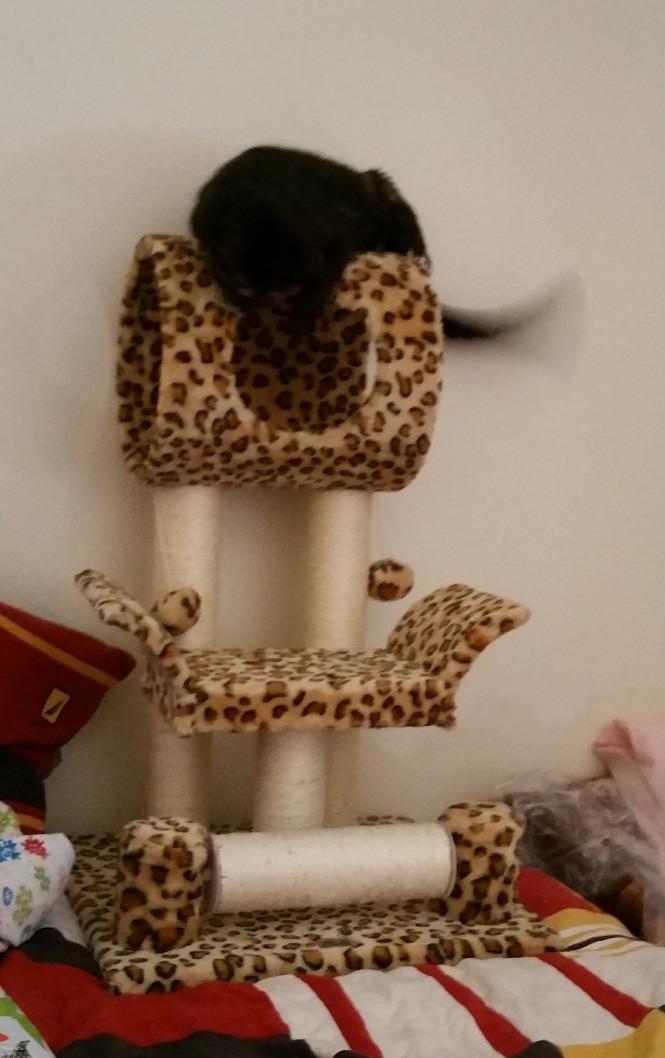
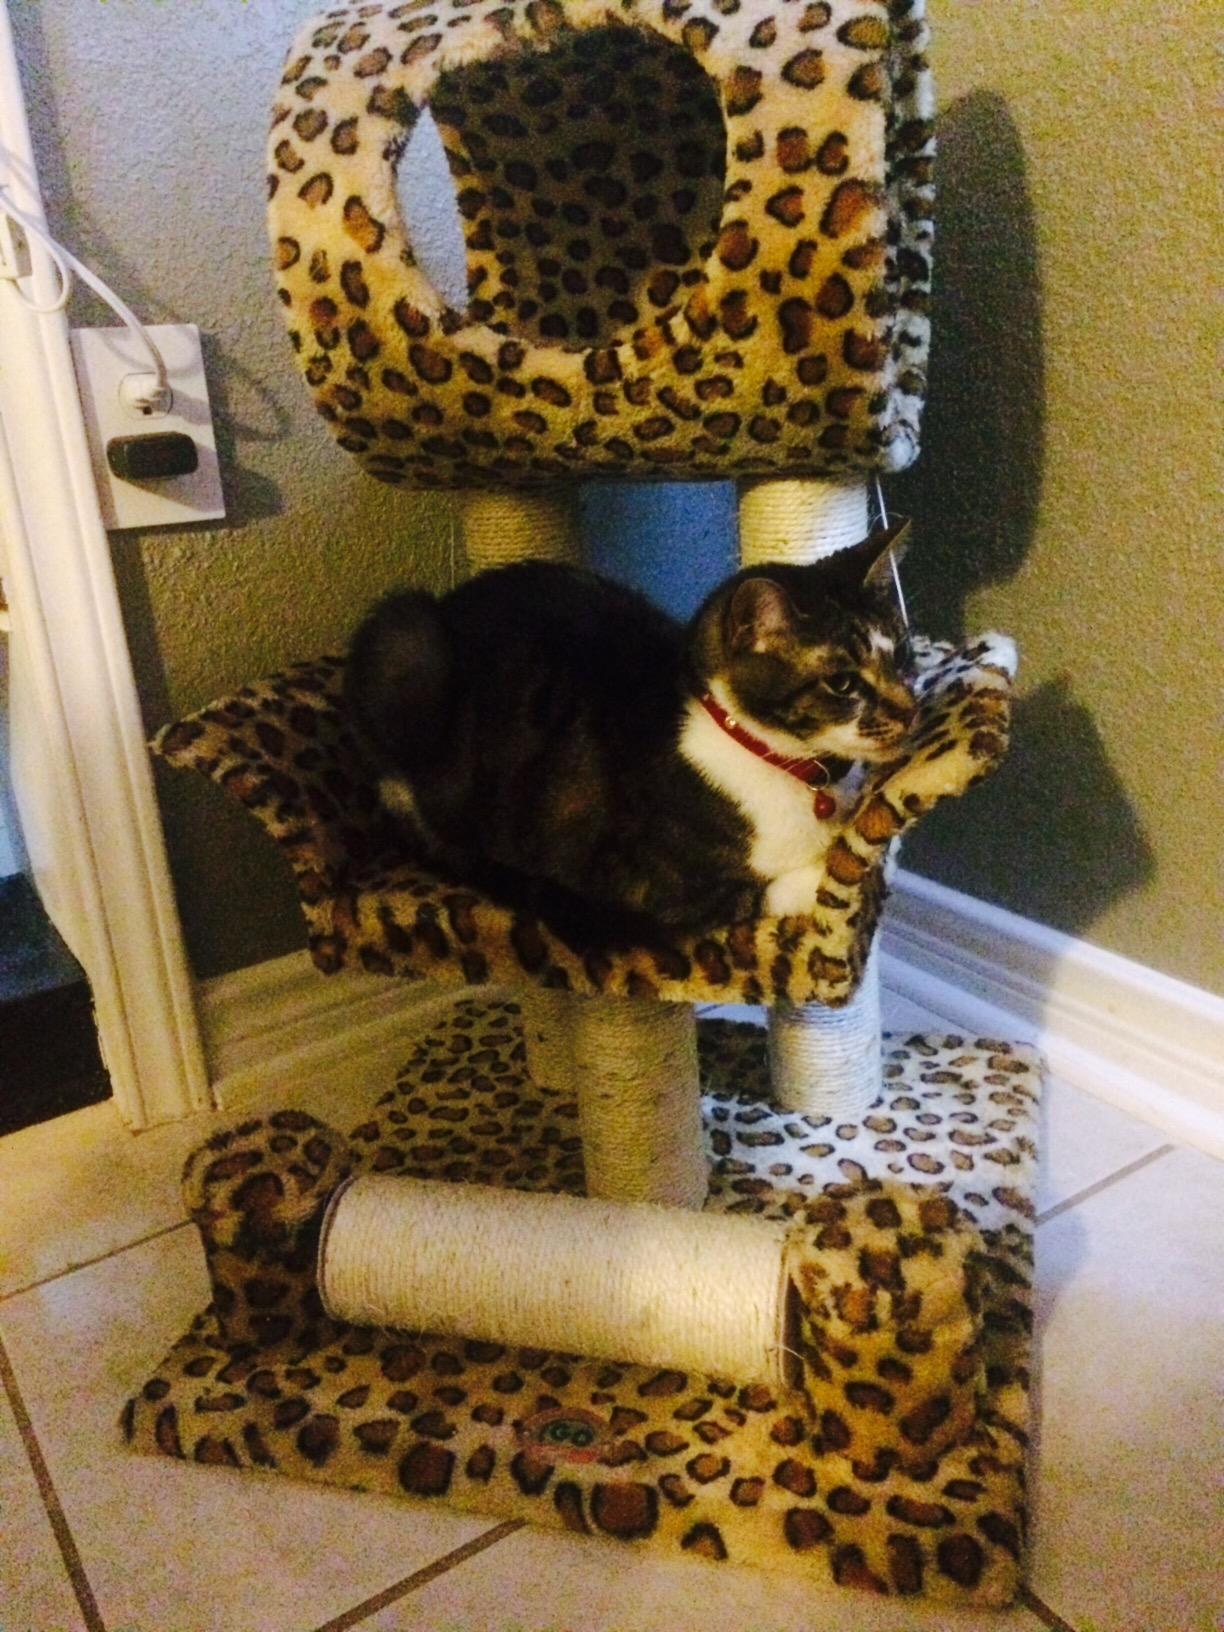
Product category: items_cat tree
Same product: yes